Jennifer Doudna

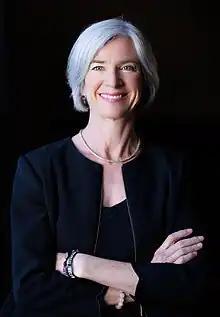
Doudna in 2023

Jennifer Anne Doudna (born February 19, 1964) is an American biochemist who has pioneered work in CRISPR gene editing, and made other fundamental contributions in biochemistry and genetics. She received the 2020 Nobel Prize in Chemistry, with Emmanuelle Charpentier, "for the development of a method for genome editing." She is the Li Ka Shing Chancellor's Chair Professor in the department of chemistry and the department of molecular and cell biology at the University of California, Berkeley. She has been an investigator with the Howard Hughes Medical Institute since 1997.